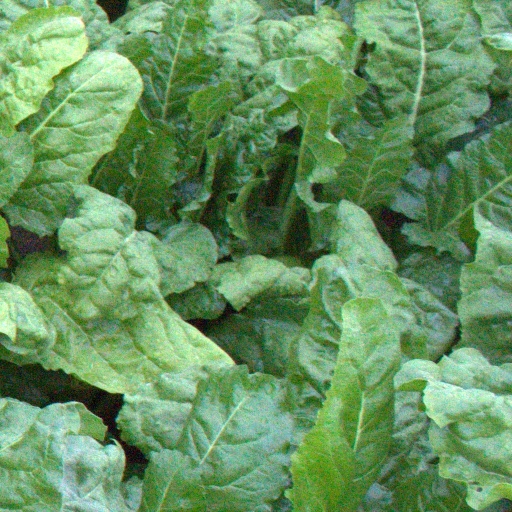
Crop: sugar beet